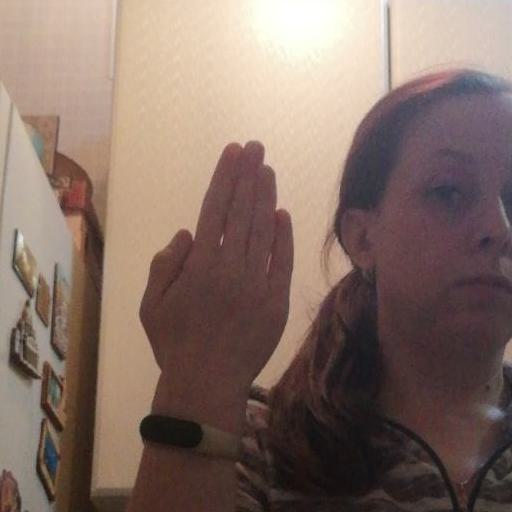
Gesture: stop_inverted